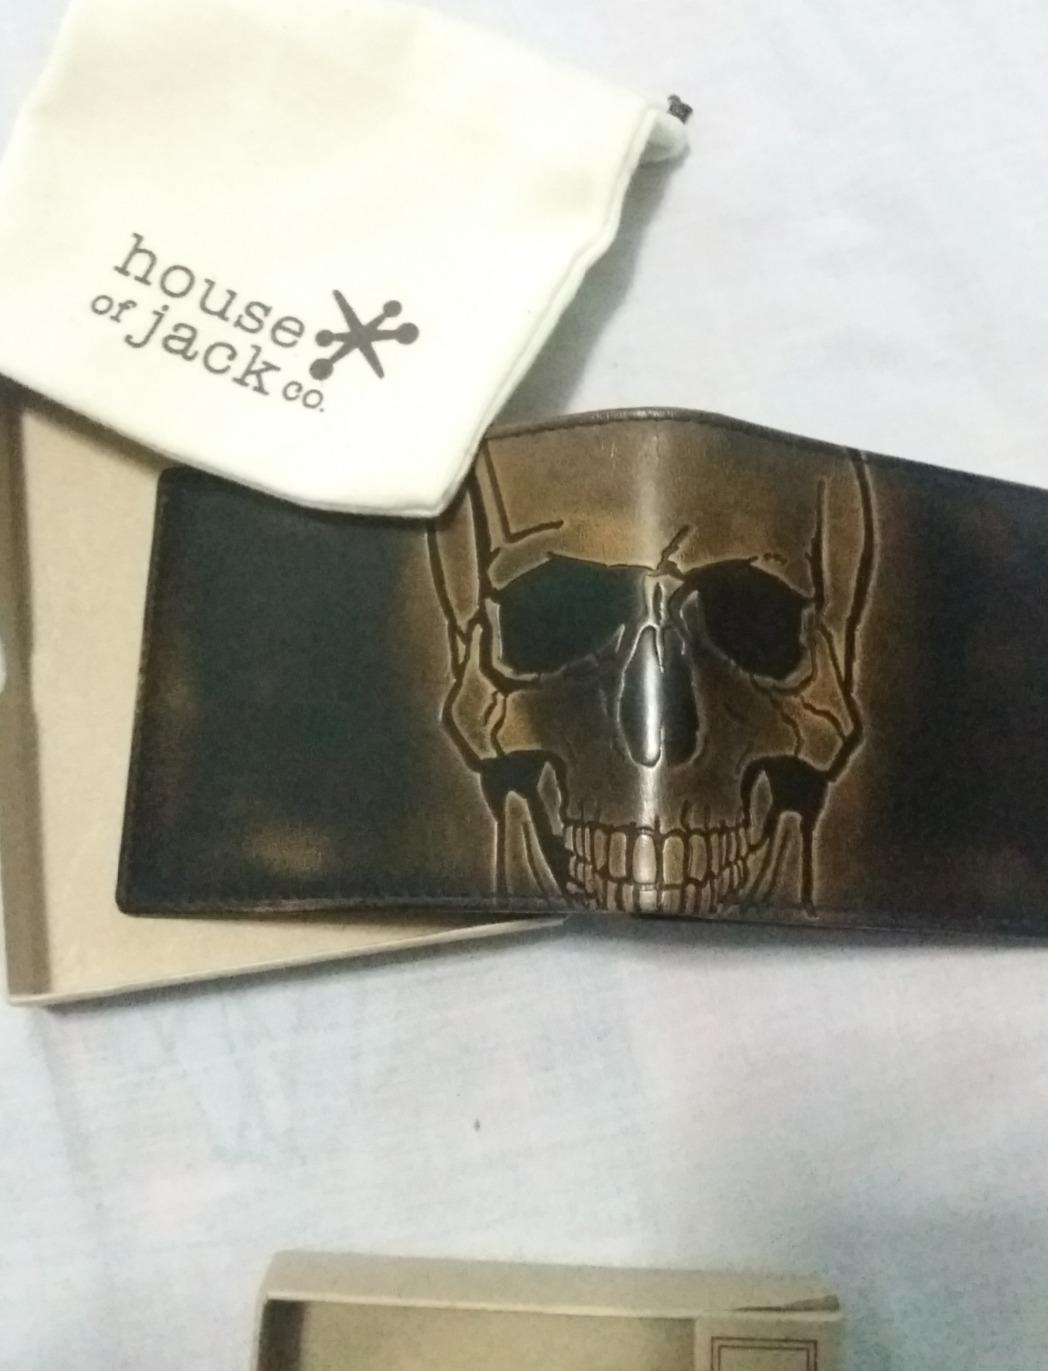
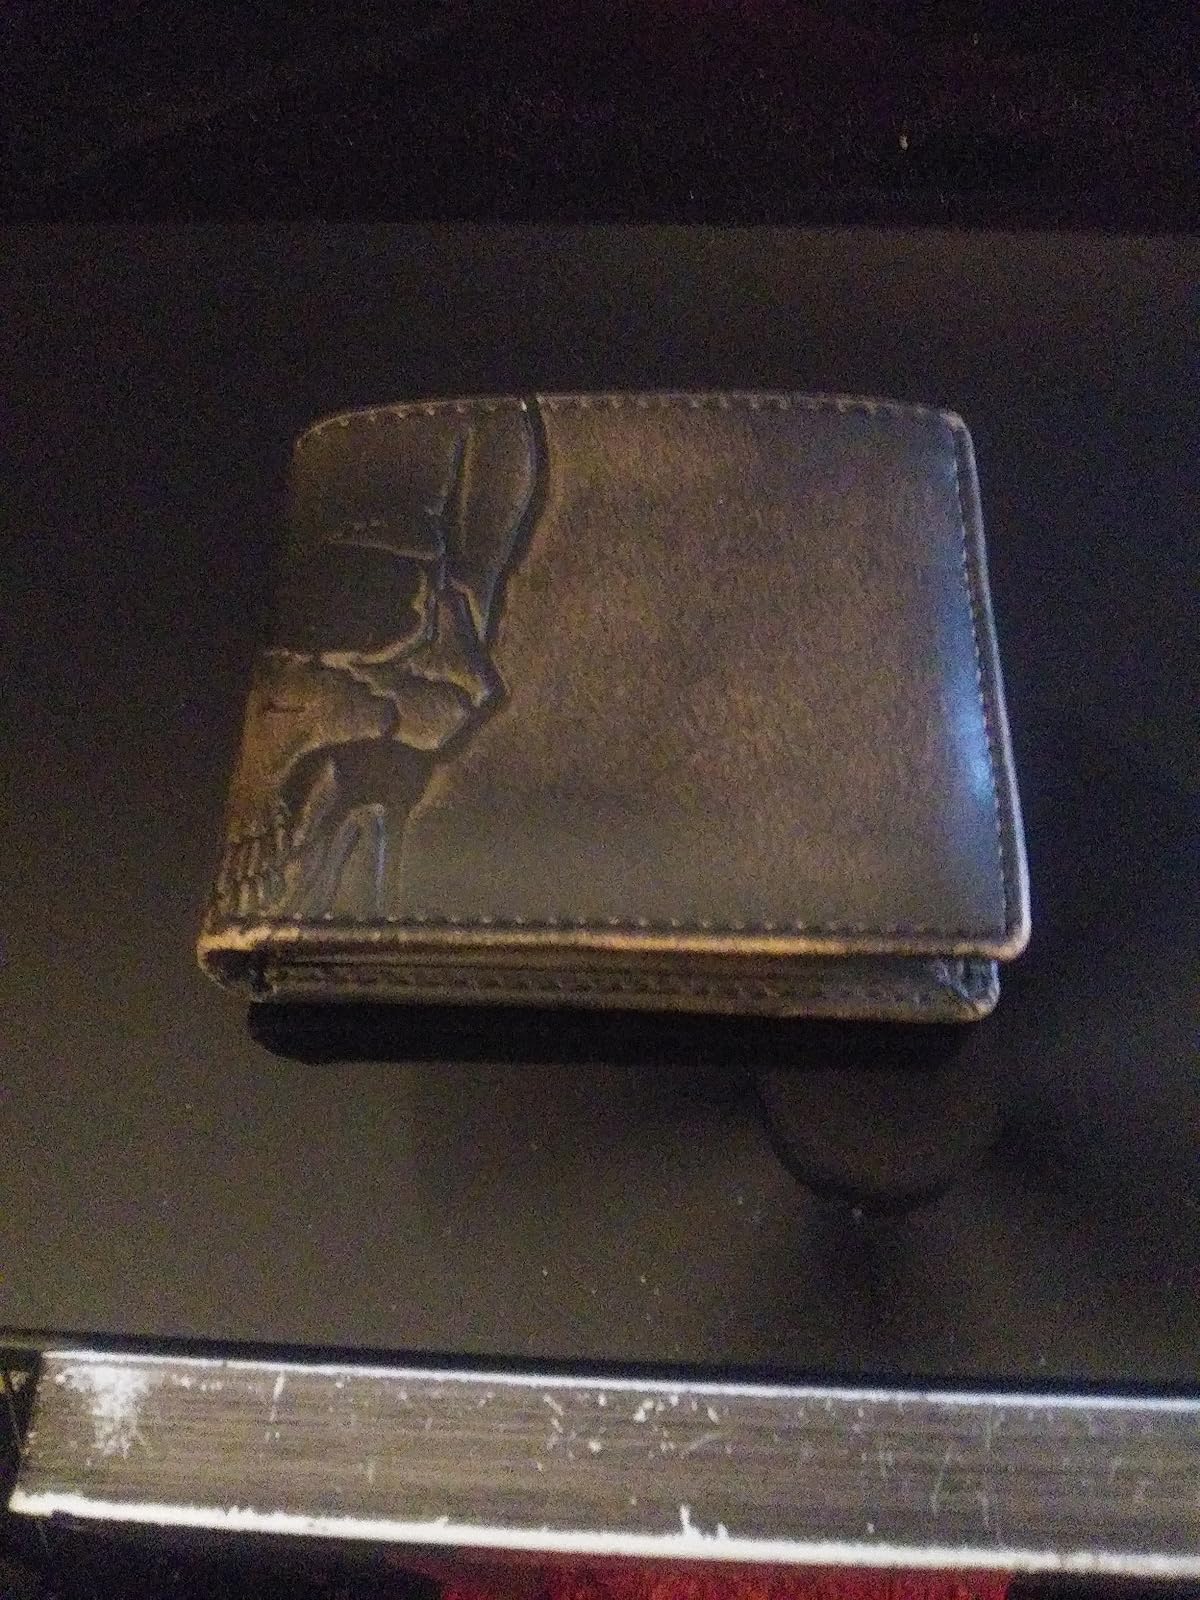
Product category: accessories_wallet
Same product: yes